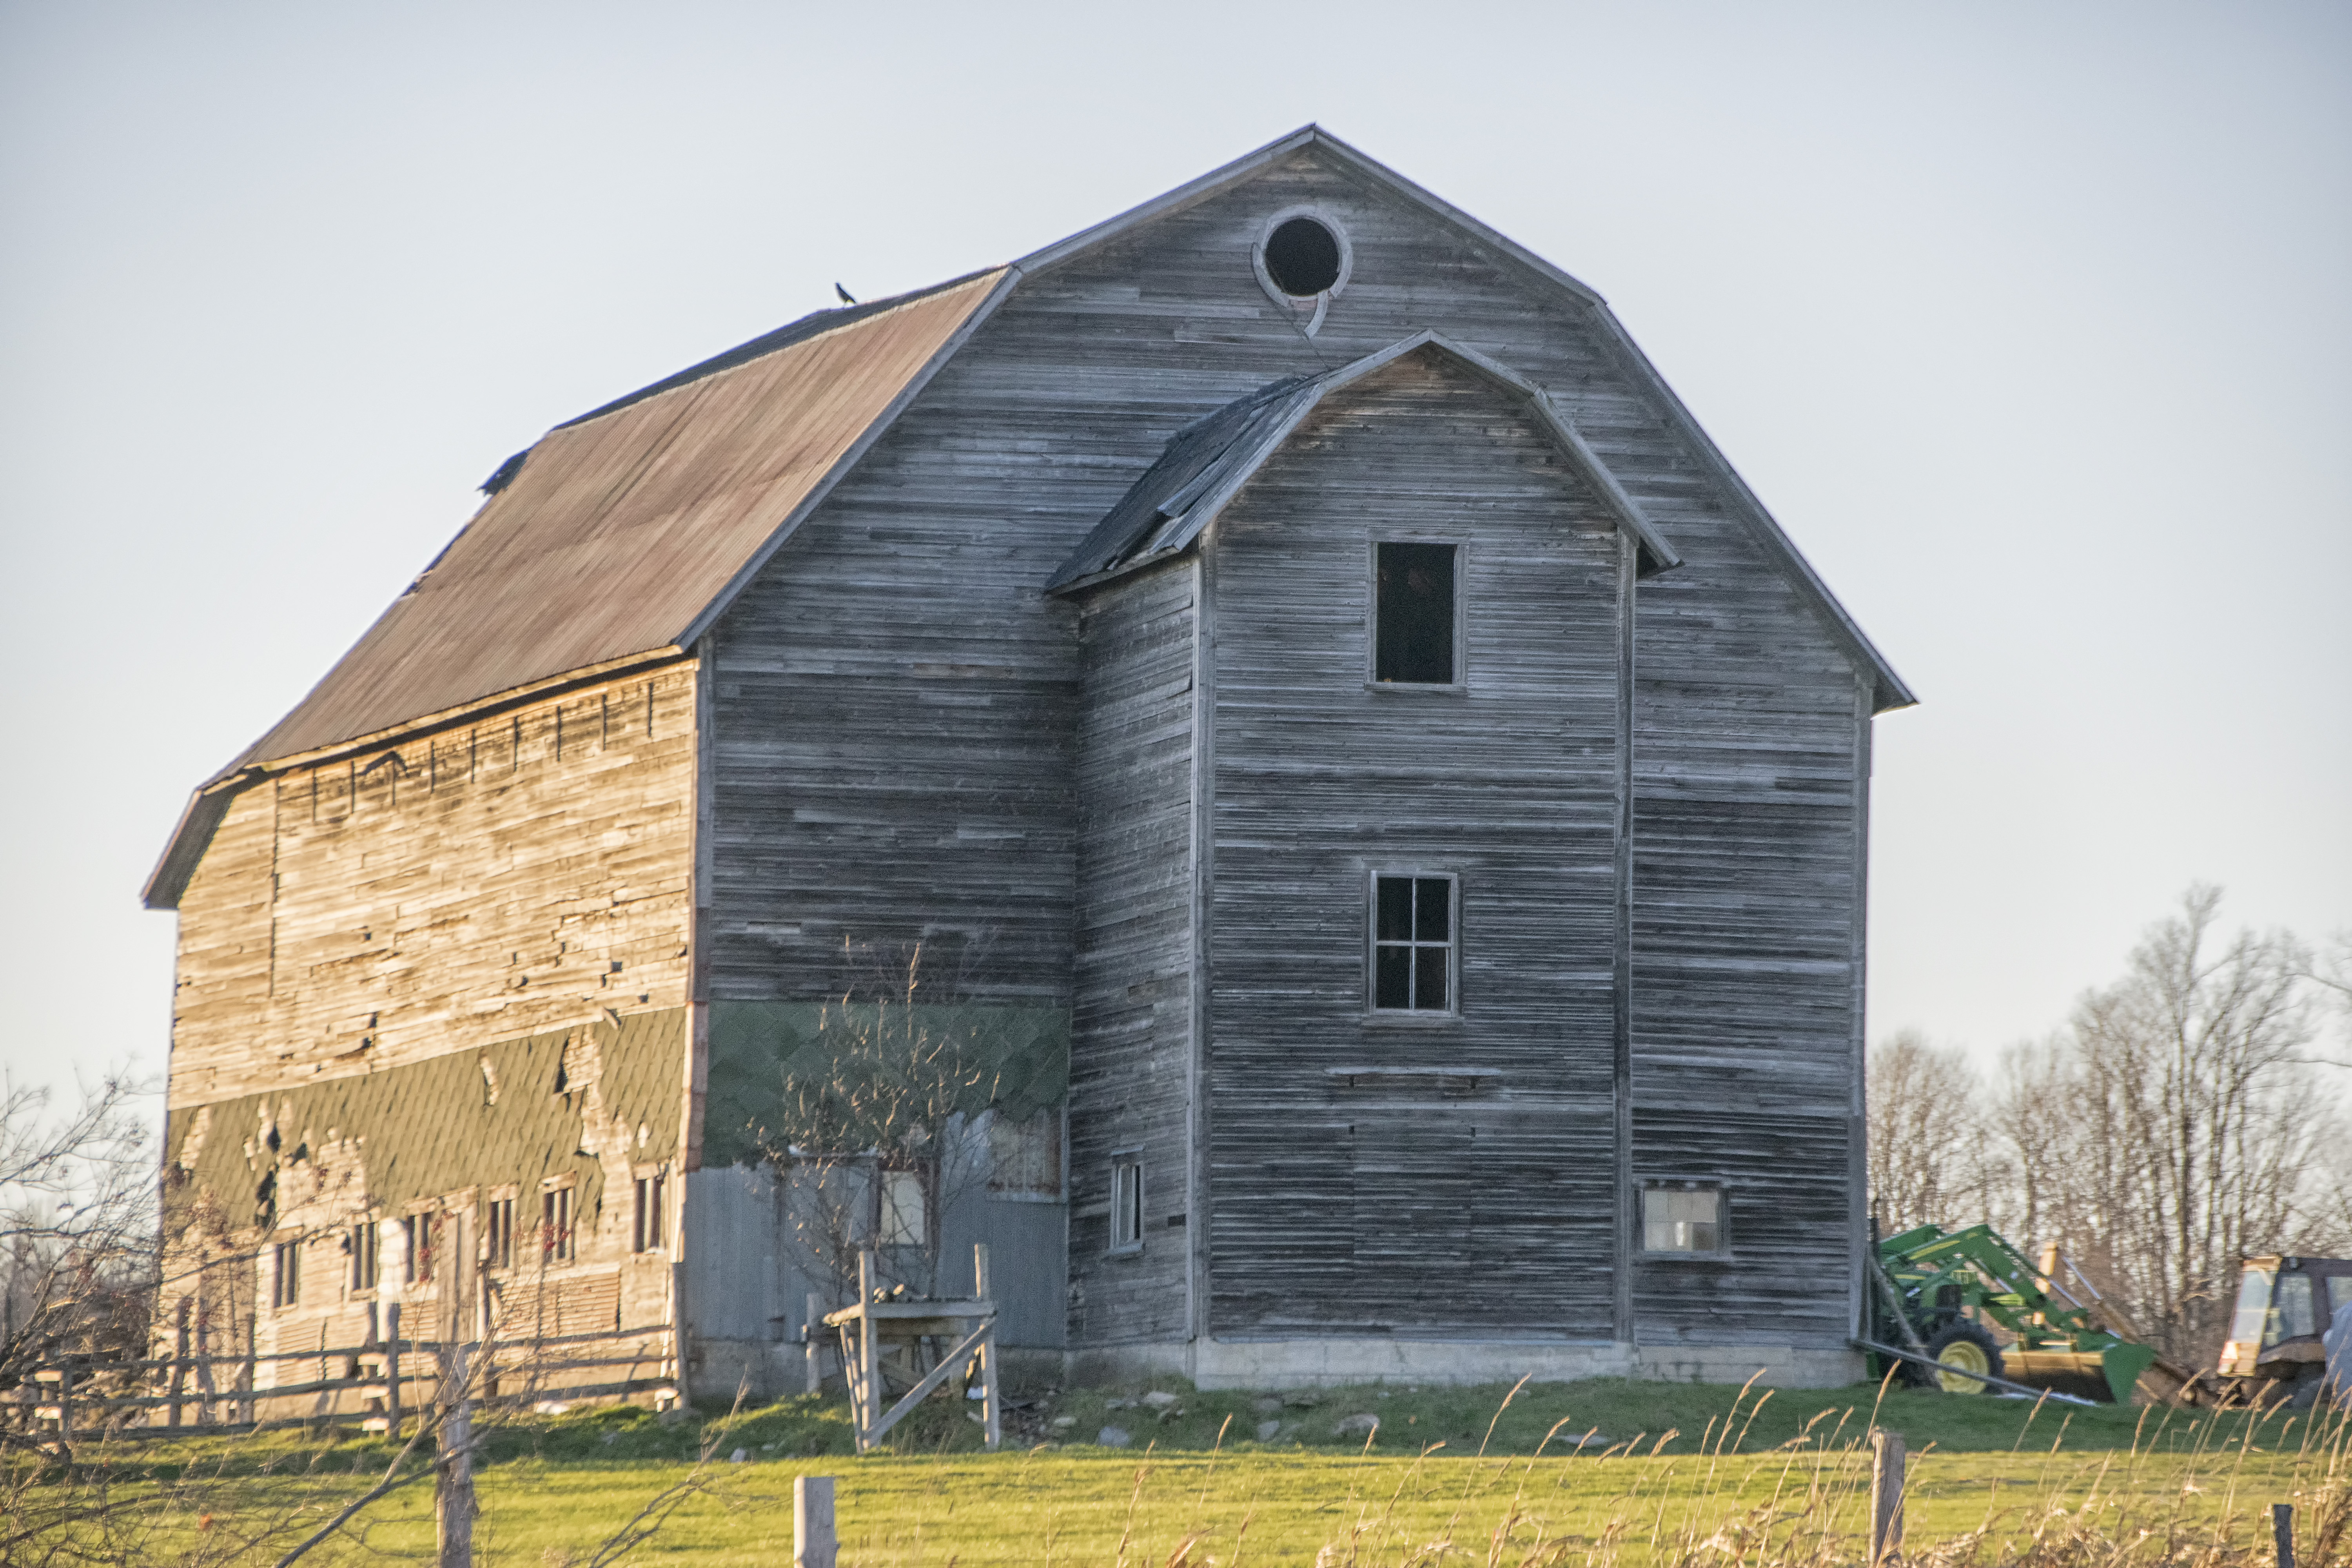
nature, farm, house, building, barn, home, shed, shack, church, chapel, place of worship, canada, farmhouse, quebec, sherbrooke, rural area